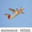
Label: airplane